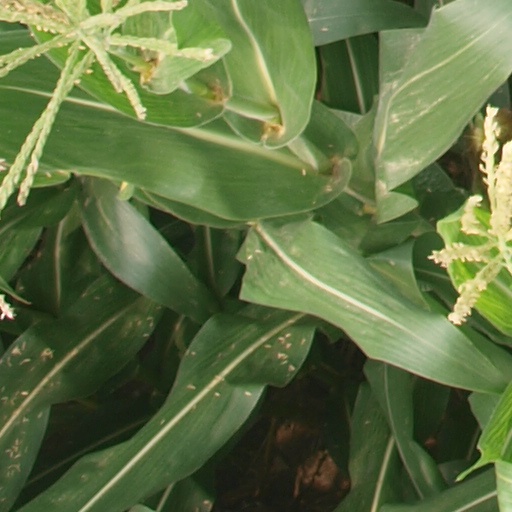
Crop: maize; corn